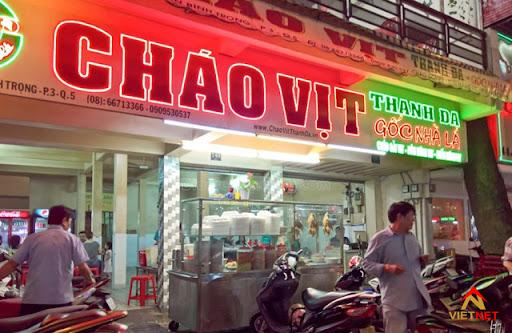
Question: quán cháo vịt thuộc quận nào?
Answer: quán cháo vịt thuộc quận 5